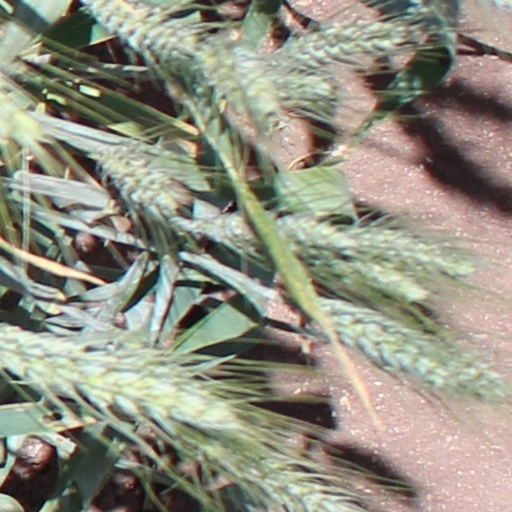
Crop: wheat